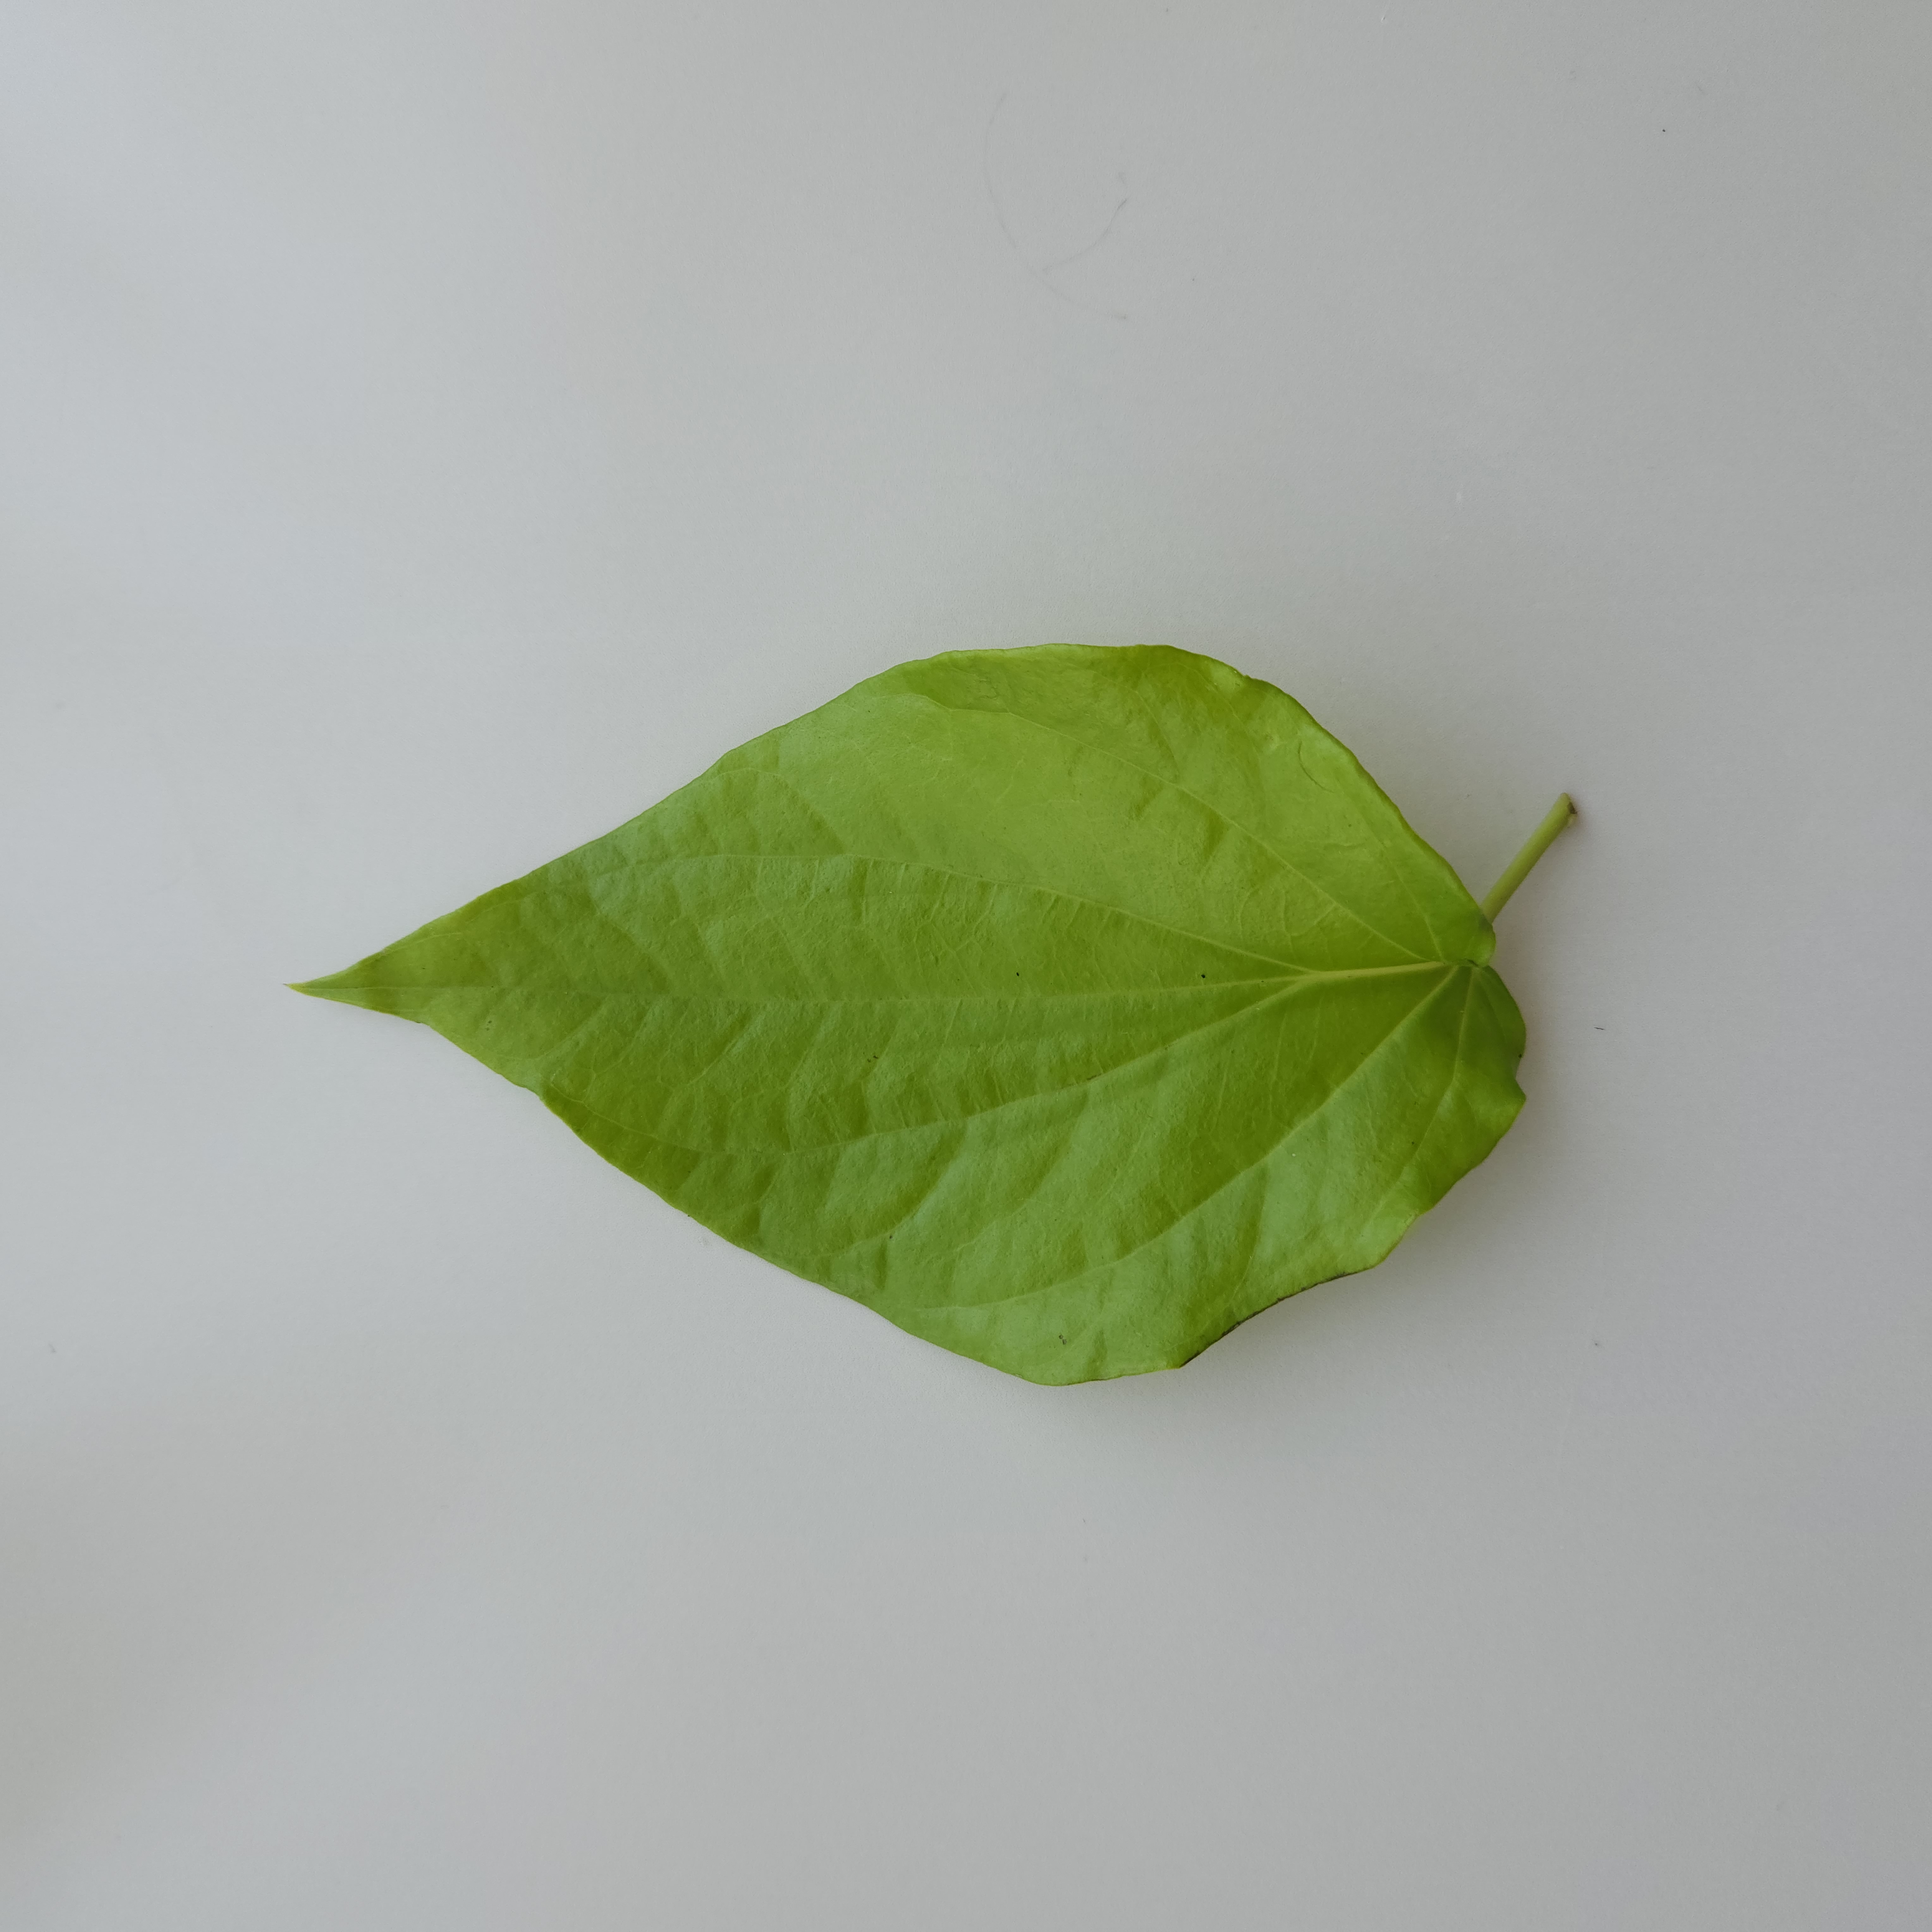
Label: Healthy